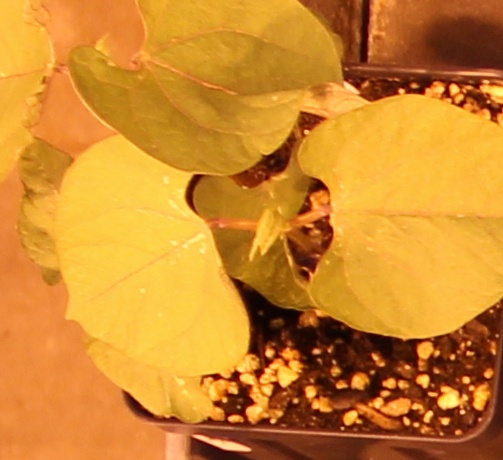
Label: Blackbean